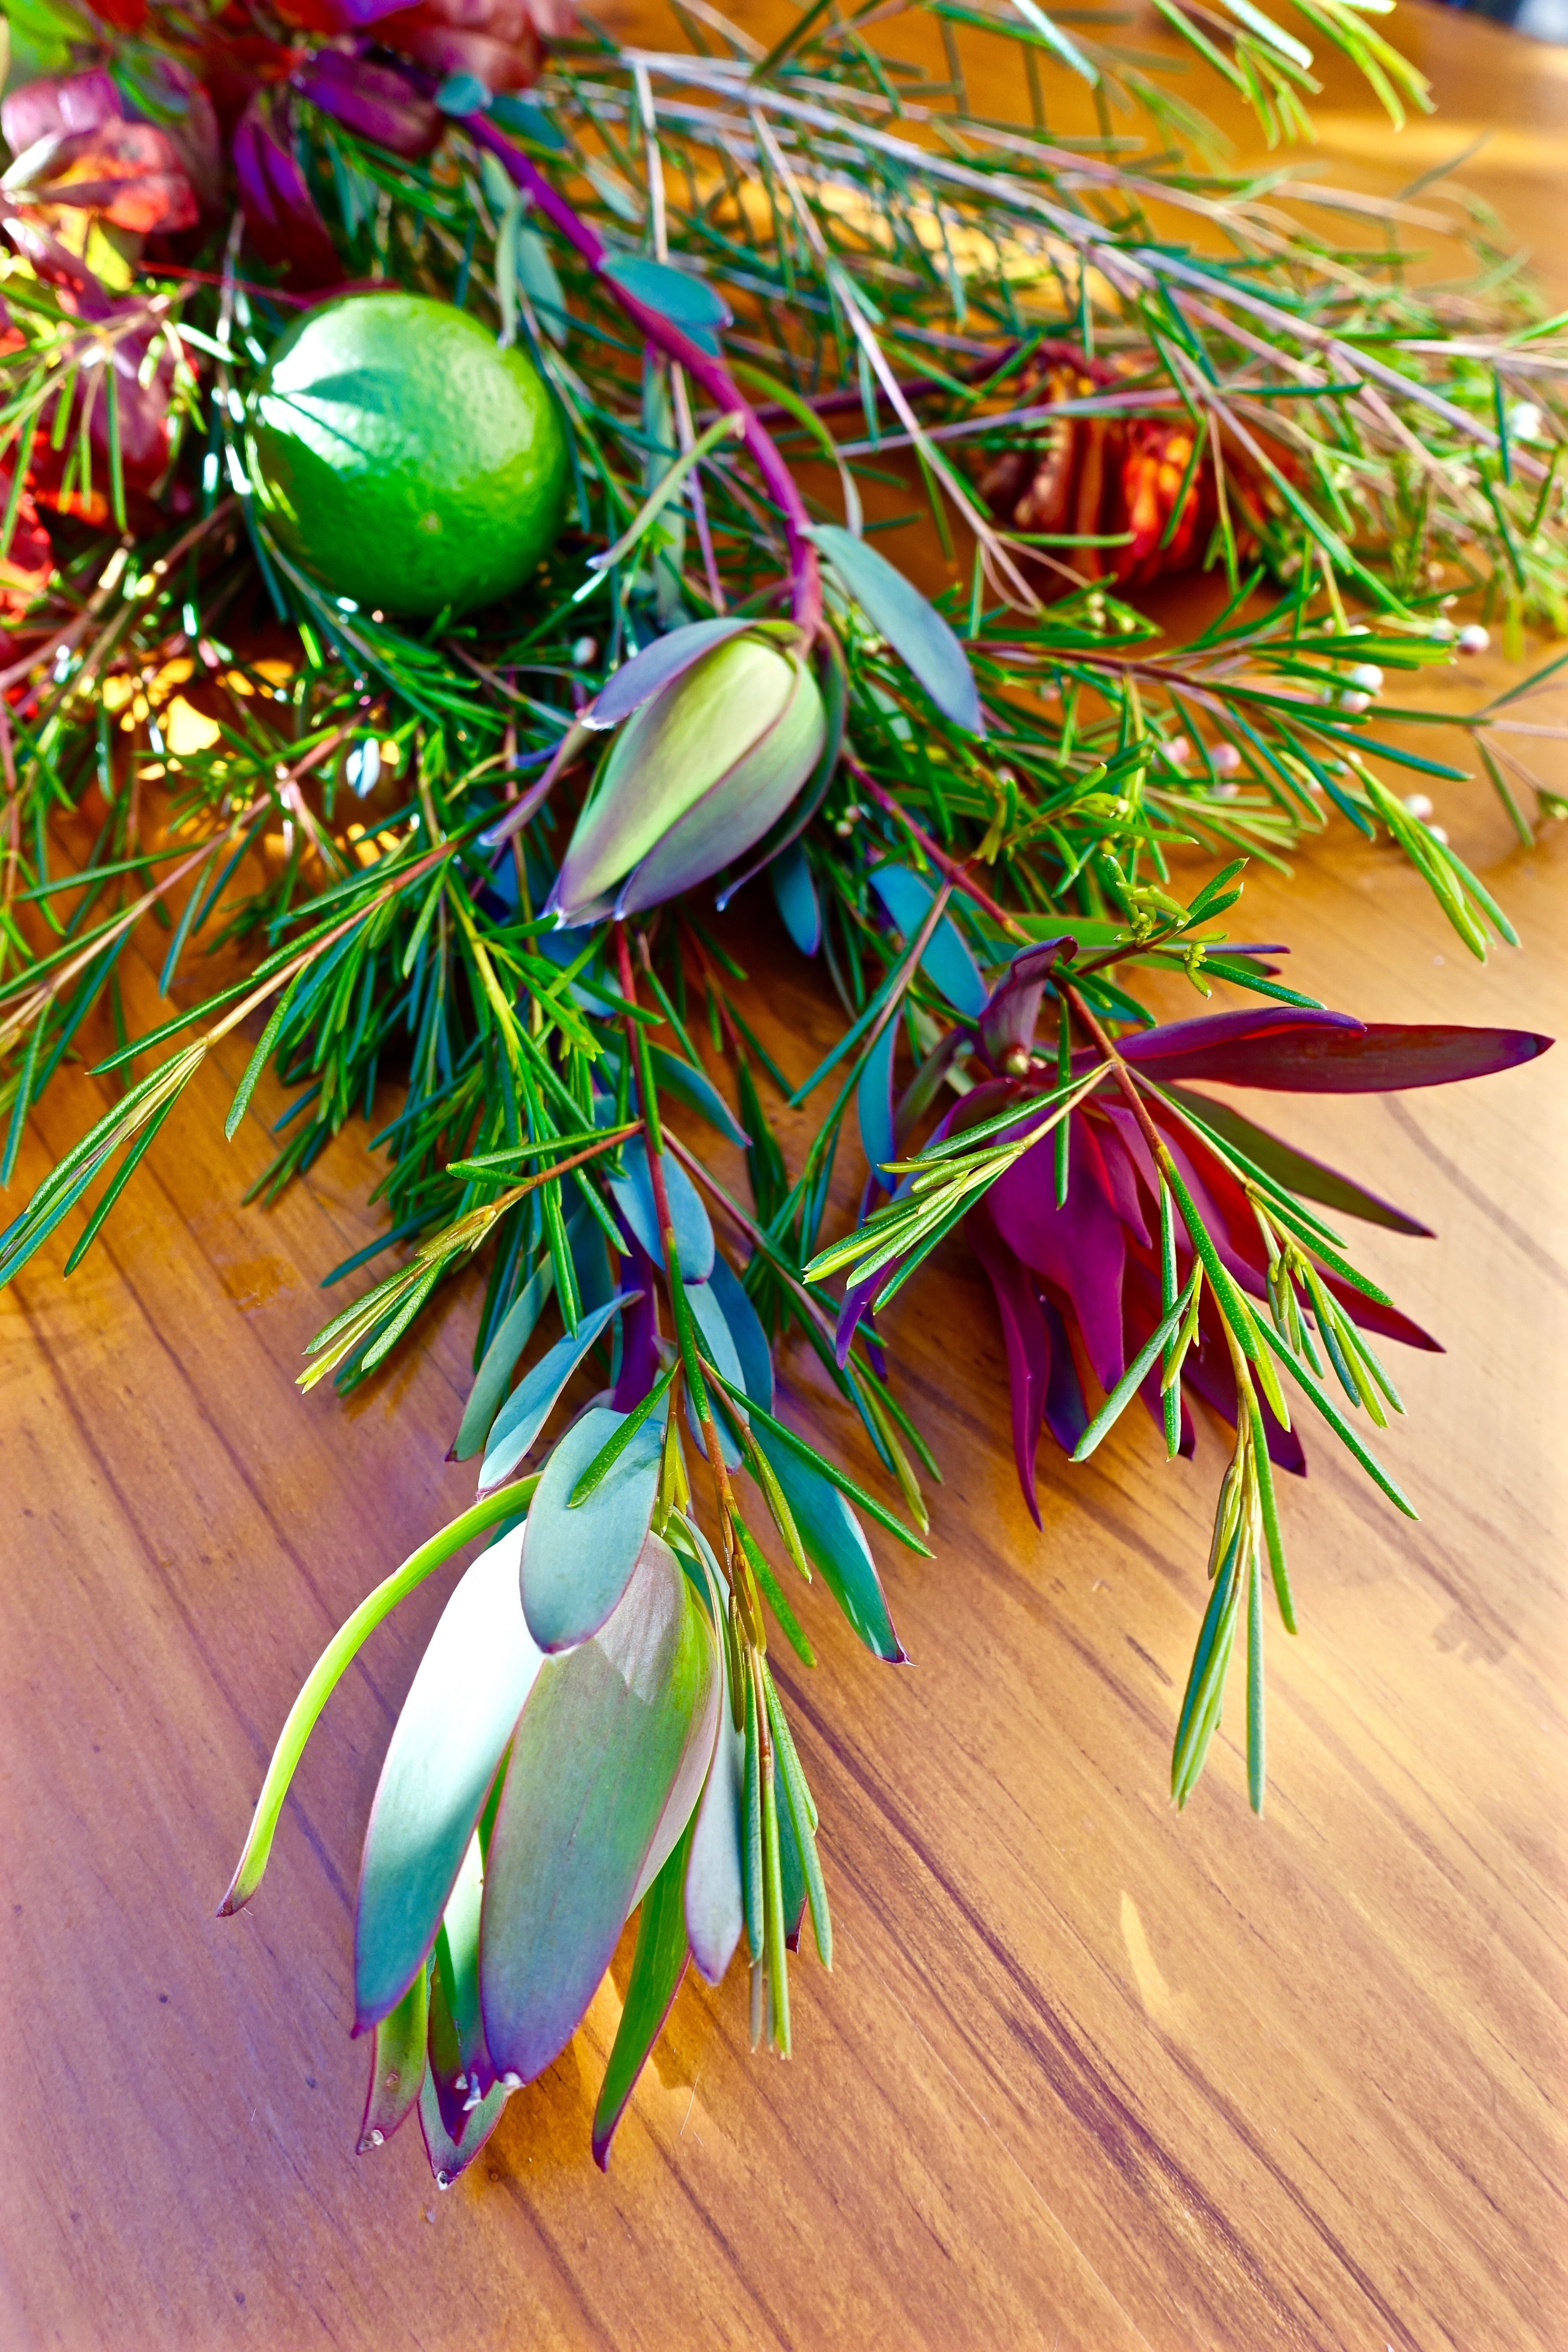
tree, branch, plant, flower, floral, bouquet, food, green, produce, christmas tree, arrangement, christmas decoration, floristry